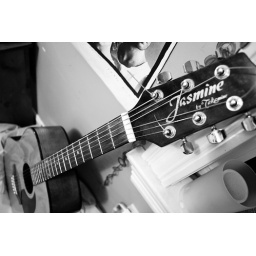
so theres my guitar in black and white right